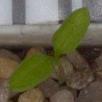
Label: common_chickweed